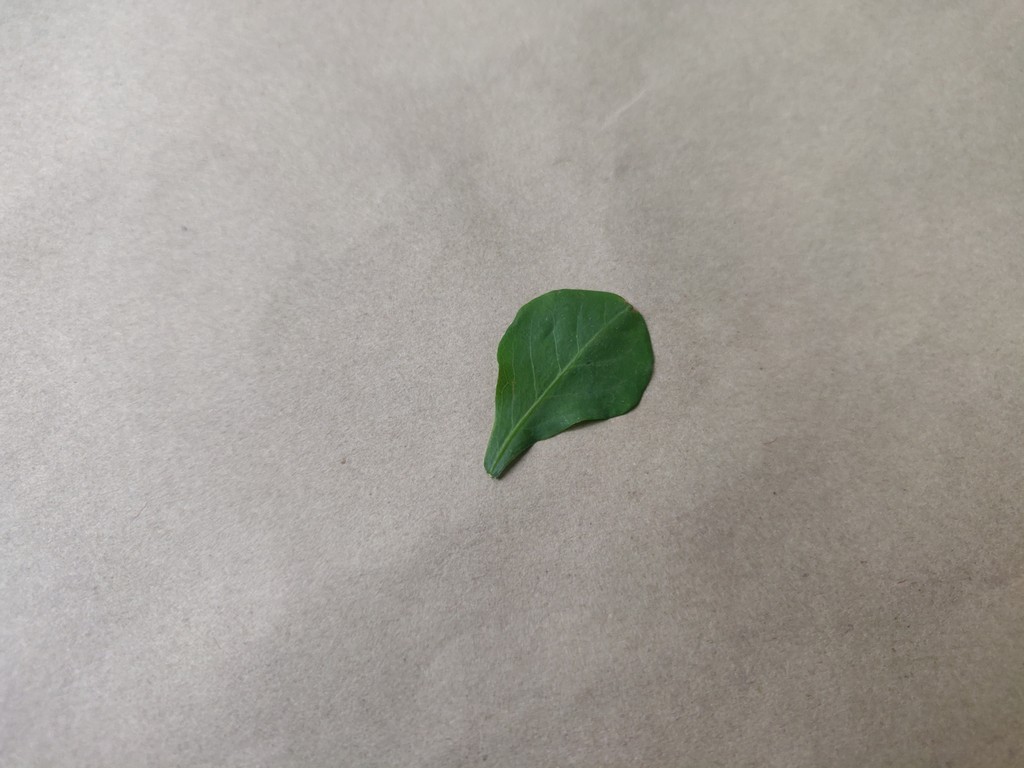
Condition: Healthy
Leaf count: single
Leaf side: front